Circle of Perpetual Adoration

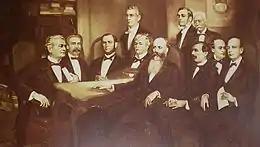
Antonio Guzmán Blanco and his cabinet.

Perpetual Adoration or the Circle of Perpetual Adoration was the colloquial term used to name the promoters of tributes to the dictator Antonio Guzmán Blanco in Venezuela during his . Francisco González Guinán, Juan Pablo Rojas Paúl and Andrés Simón Ibarra were described as some of them.